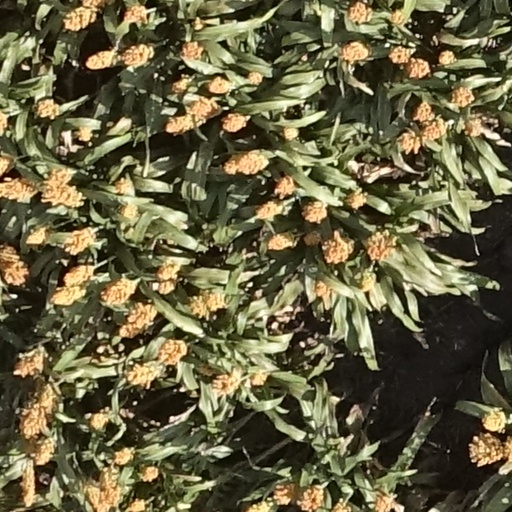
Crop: sorghum